Appomattox campaign

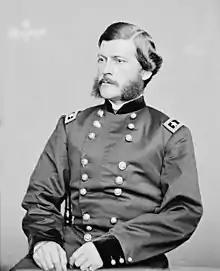
Major General John G. Parke

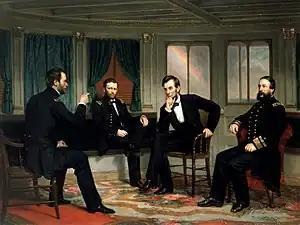
"The Peacemakers" by George Peter Alexander Healy, 1868, depicts the historic 1865 meeting on the "River Queen"

After Gordon's surprise attack on Fort Stedman in the pre-dawn hours of March 25, 1865, captured the fort, three adjacent batteries and over 500 men while killing and wounding about 500 more, Union forces of the IX Corps under Major General John G. Parke promptly counterattacked. They recaptured the fort and batteries, forced the Confederates to return to their lines and to give up their advance picket line and inflicted about 4,000 casualties, including about 1,000 captured, which the Confederates could ill afford. The United States National Park Service and some historians consider the Battle of Fort Stedman to have been the concluding battle of the siege of Petersburg.